Mentewab

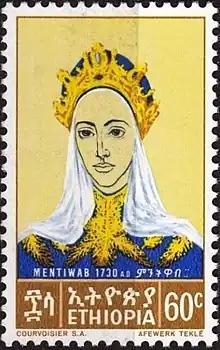
Stamp of Mentewab by Afewerk Tekle

Mentewab was born in Qwara province. She was a daughter of "Dejazmach" Manbare of Dembiya by his wife, "Woizero" Yenkoy. Mentewab married Emperor Bakaffa in Qwara on 6 September 1722, becoming his second wife (his first wife having mysteriously died on the day she was crowned, immediately following her coronation banquet).